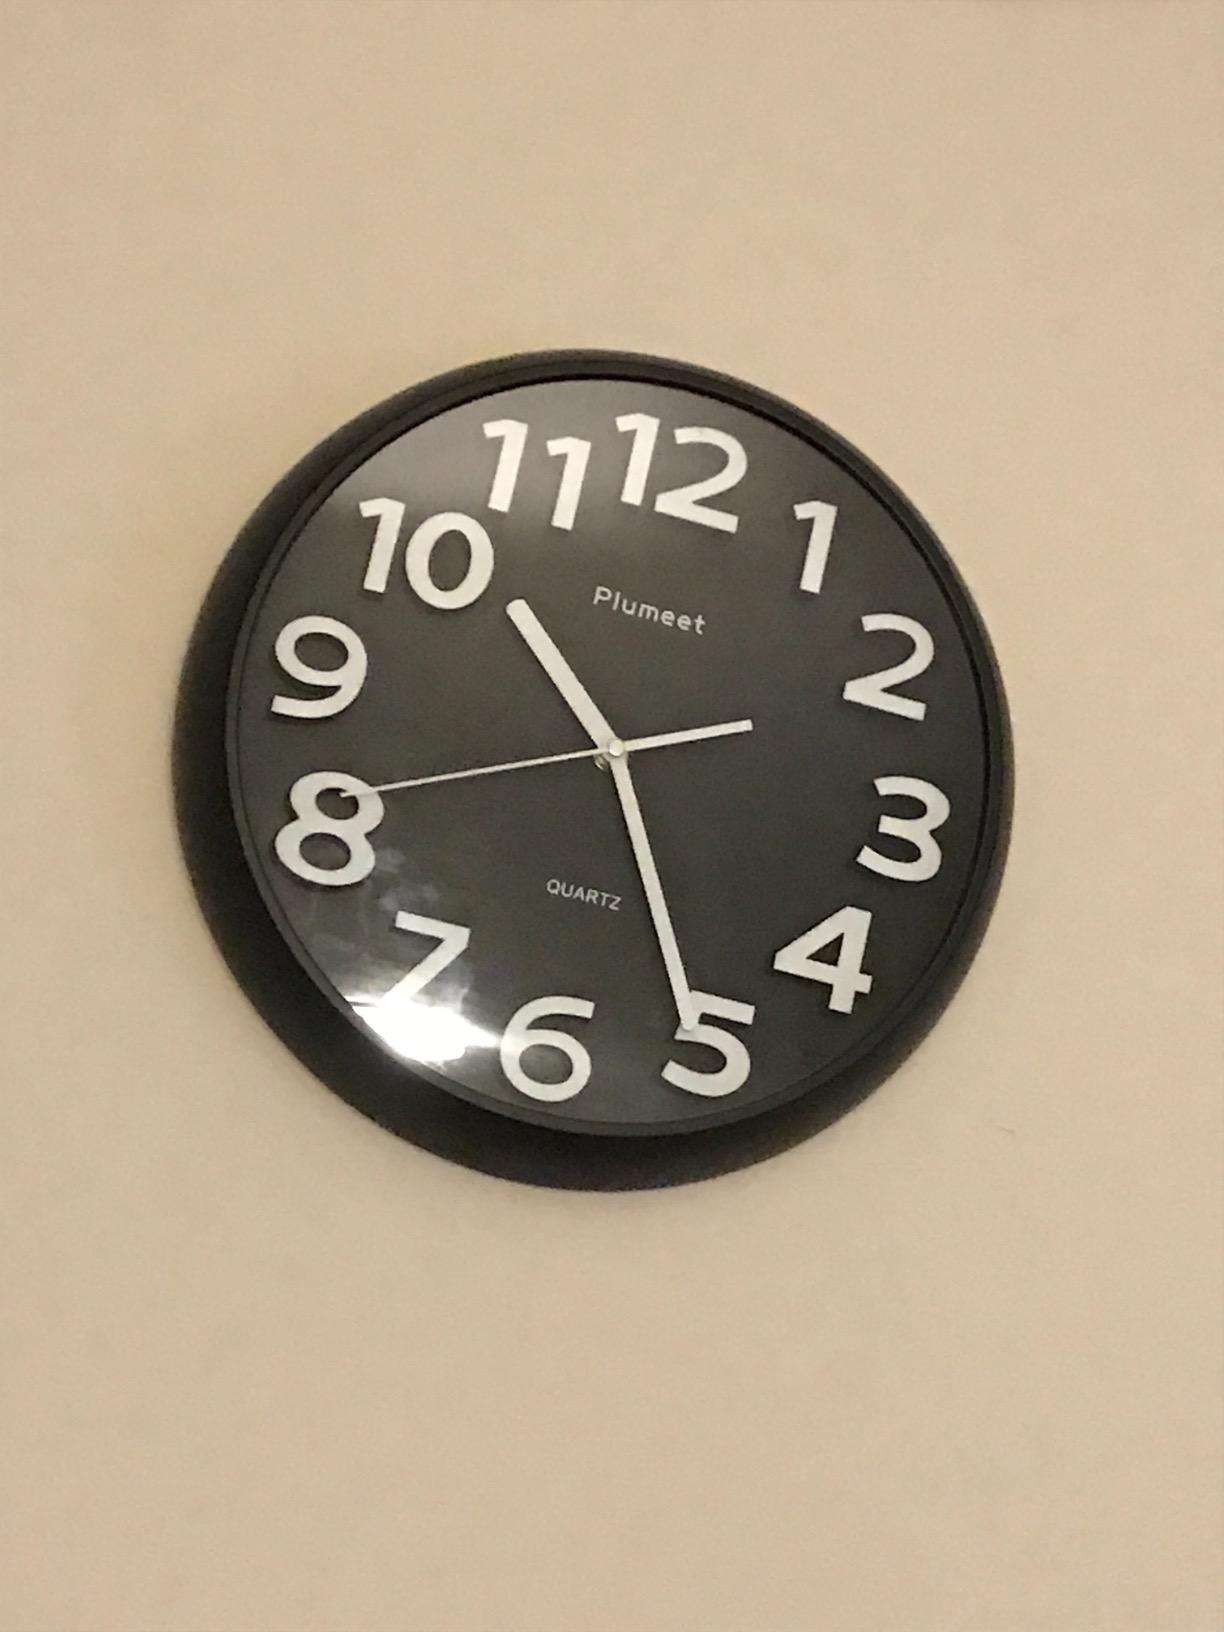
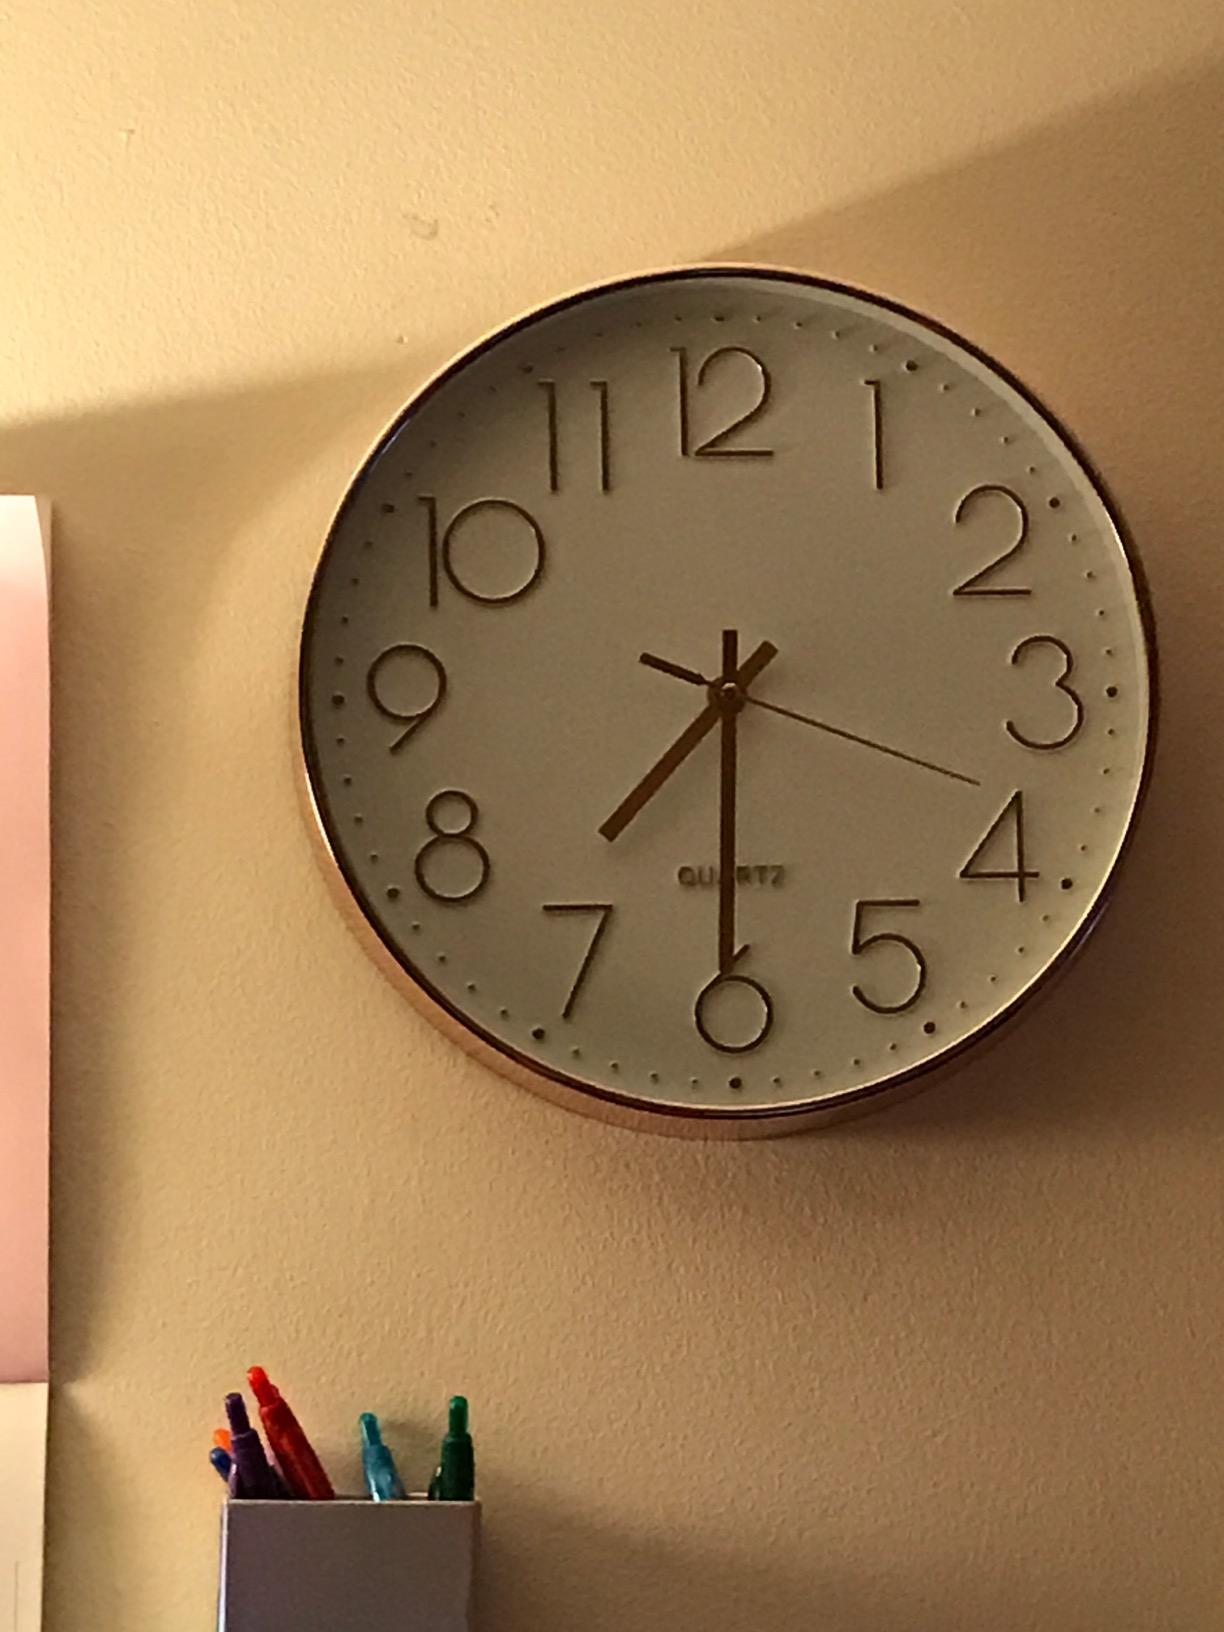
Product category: clock
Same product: no